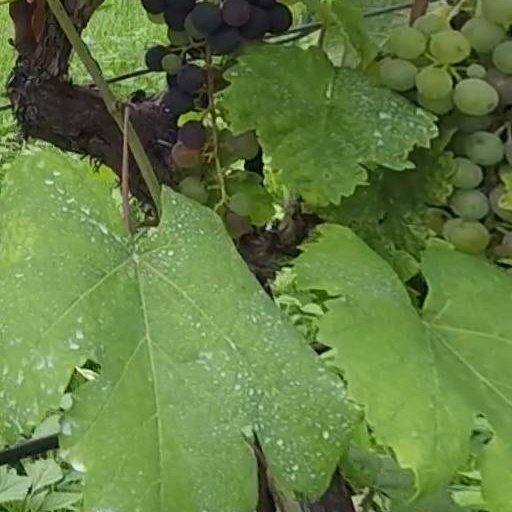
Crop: grape